Yulia Slesarchik

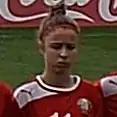
Slesarchik in 2014.

Yulia Slesarchik (born 25 August 1994) is a Belarusian footballer who plays as a defender for Belarusian Premier League club Dinamo Minsk and the Belarus women's national team.